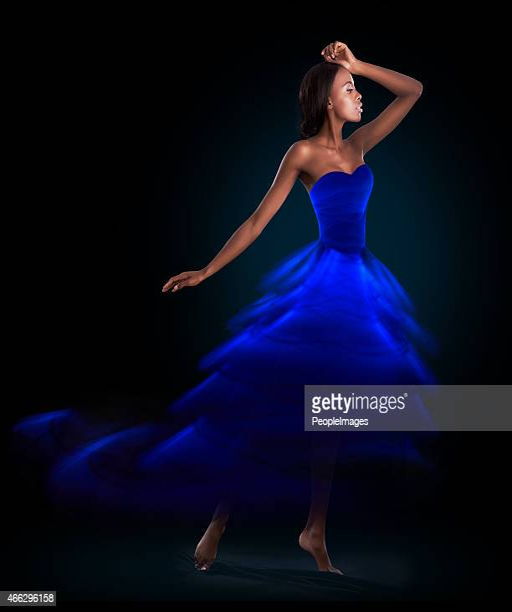
all eyes on me and this dress !